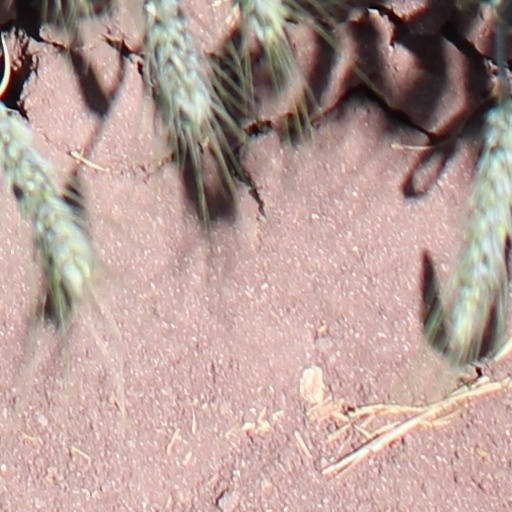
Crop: wheat